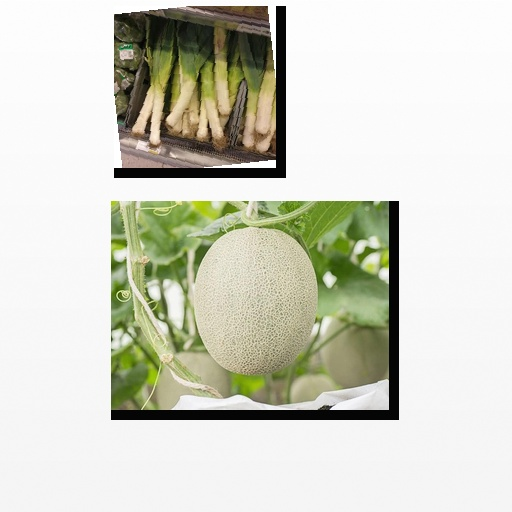
Food items: cantaloupe, leek